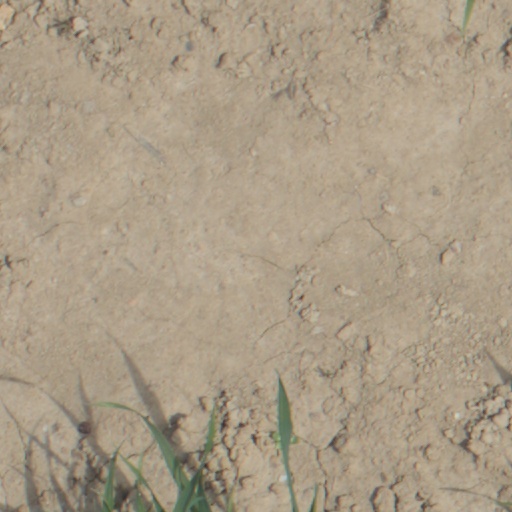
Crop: wheat